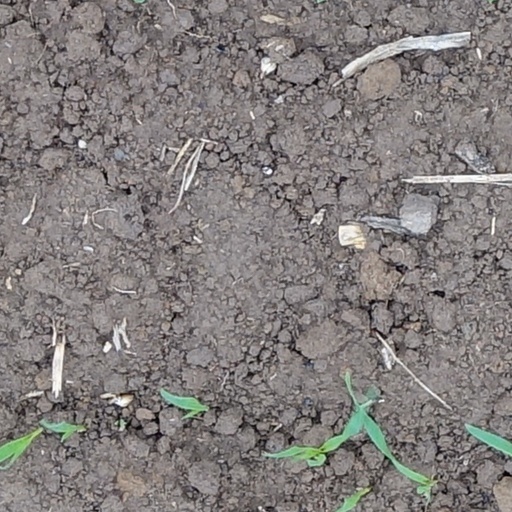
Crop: wheat